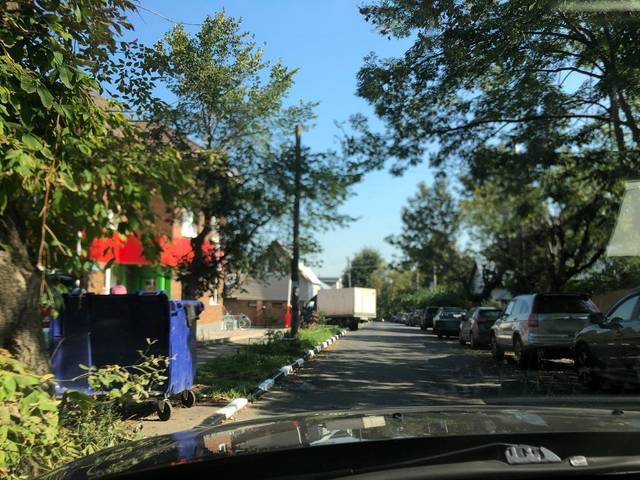
Region: Russia
Coordinates: 54.182, 37.611